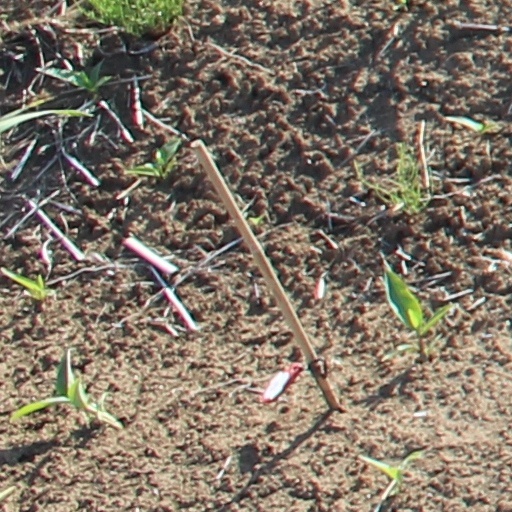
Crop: wheat